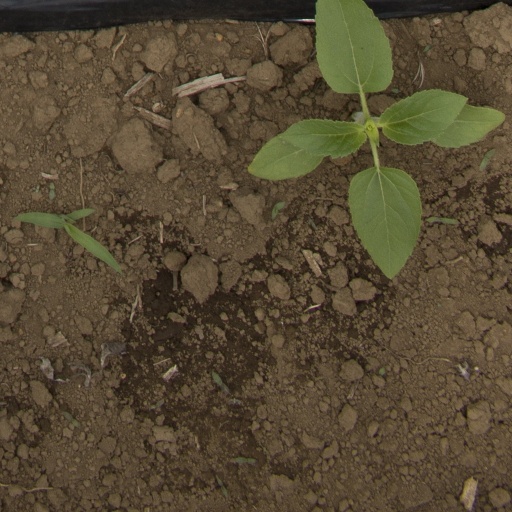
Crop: Jerusalem artichoke